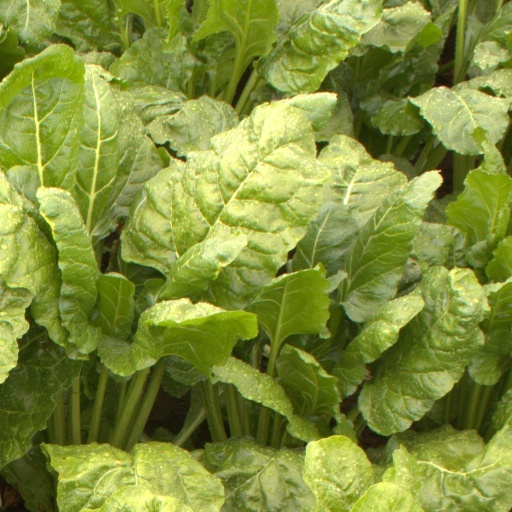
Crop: sugar beet